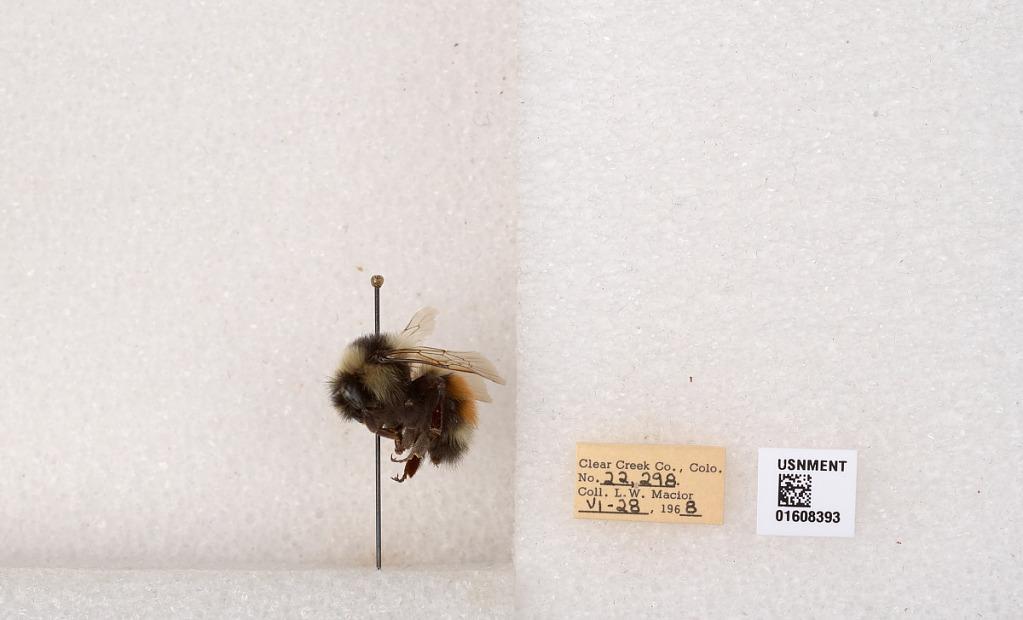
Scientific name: Bombus (Pyrobombus) sylvicola Kirby
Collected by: L. Macior
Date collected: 1968-6-28
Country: United States
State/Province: Colorado
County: Clear Creek
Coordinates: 39.6891, -105.644